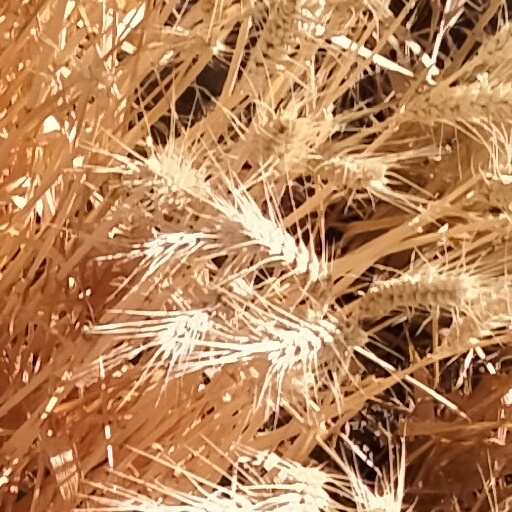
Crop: wheat